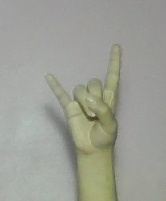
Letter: la